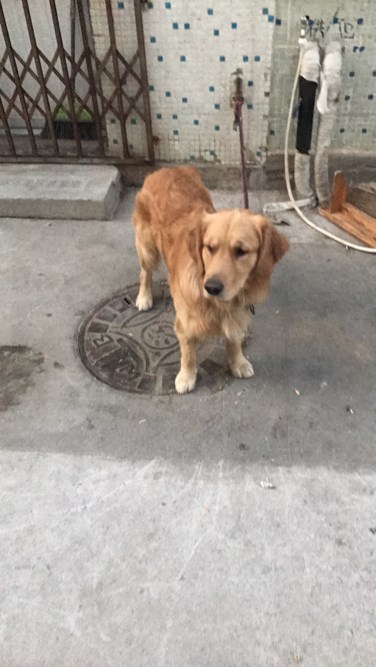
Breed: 5355-n000126-golden_retriever